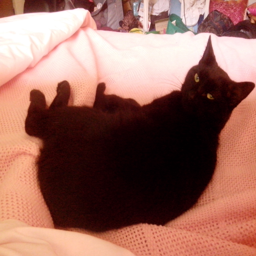
this is the cat i was referring to , a visitor to the house .